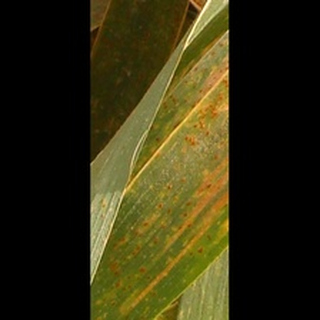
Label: wheat_brown_rust